Tourism in Nepal

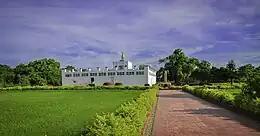
Mayadevi Temple marking the Buddha's birthplace in Lumbini

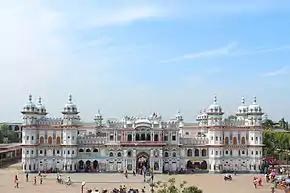
Janaki Mandir in Janakpur, the temple where the Hindu goddess Sita married Lord Rama in Nepal.

Mount Everest, the highest mountain peak in the world (8,848.86m above the sea level), is located in Nepal. Mountaineering and other types of adventure tourism and ecotourism are important attractions for visitors. The World Heritage Site Lumbini, birthplace of Buddha, is located in the south of the West region of Nepal (which despite the name is located in the center of the country) and there are other important religious pilgrimage sites throughout the country. The tourist industry is seen as a way to alleviate poverty and achieve greater social equity in the country. Tourism brings $471 million a year to Nepal.